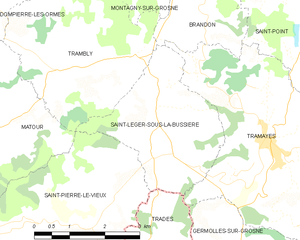
Carte des communes françaises